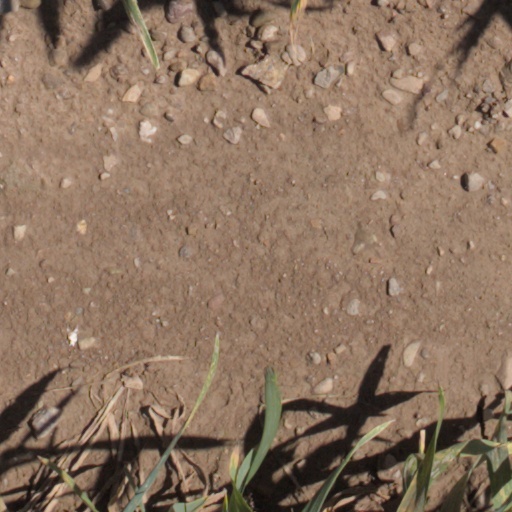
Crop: wheat